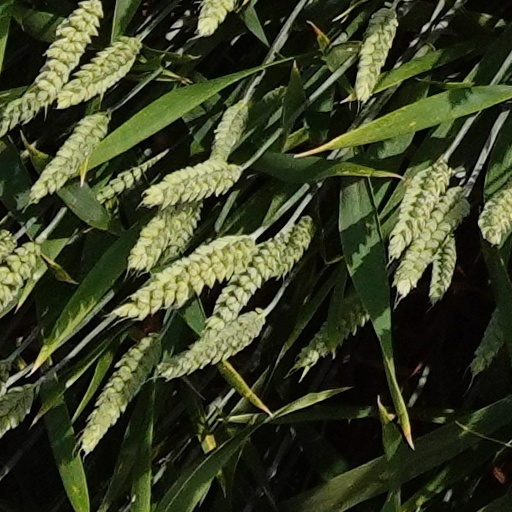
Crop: wheat